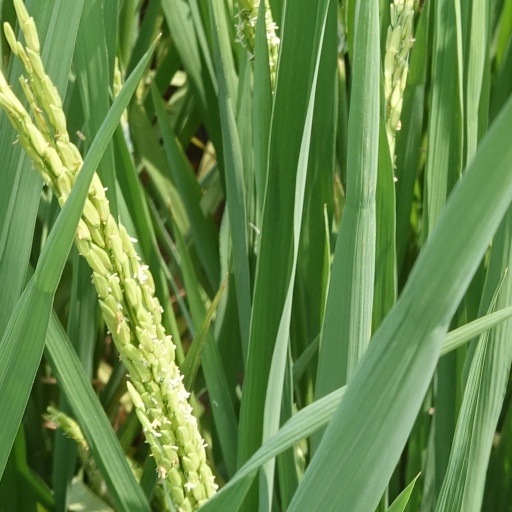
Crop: rice